2010–11 PBA season

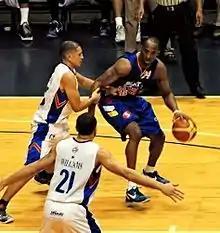
Marcio Lassiter guarding Kobe Bryant during the Smart Ultimate All-Star Weekend

The Smart Ultimate All-Star Weekend was held from July 23–24 at the newly renamed Smart Araneta Coliseum in Quezon City. The all star weekend featured the Smart All-Stars, with Kobe Bryant as its playing coach challenging the PBA All-Stars, with Chot Reyes as the head coach and the Smart Gilas Philippine national basketball team. The event was organized by Smart Communications and the MVP Sports Foundation, headed by Manuel V. Pangilinan, team owner of the Talk 'N Text Tropang Texters and the Meralco Bolts in the PBA.